Fredrik Paasche

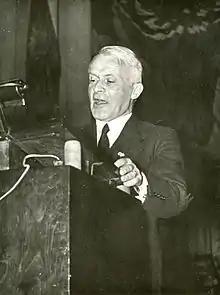

Johan Fredrik Paasche (born Amundsen; 3 February 1886 – 1 September 1943) was a Norwegian educator, author and literary historian.